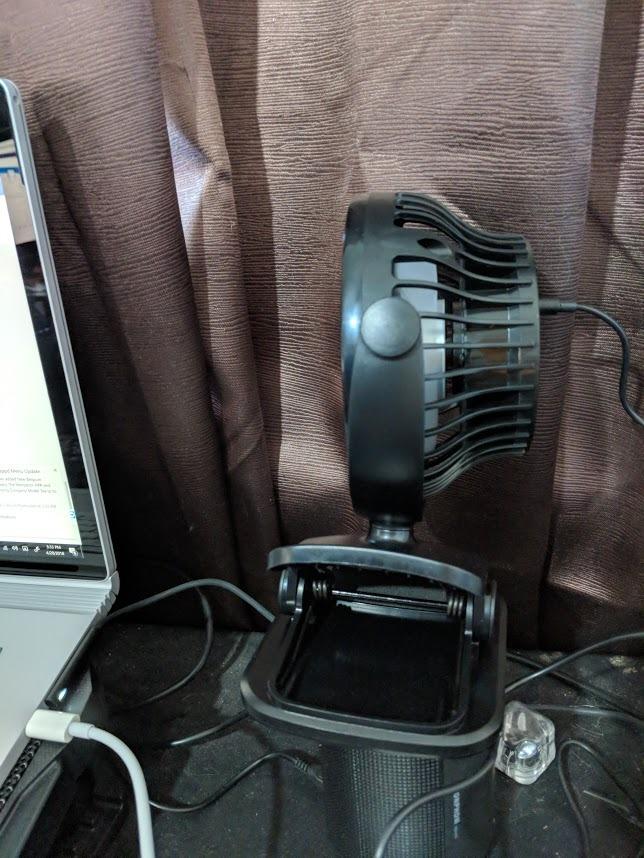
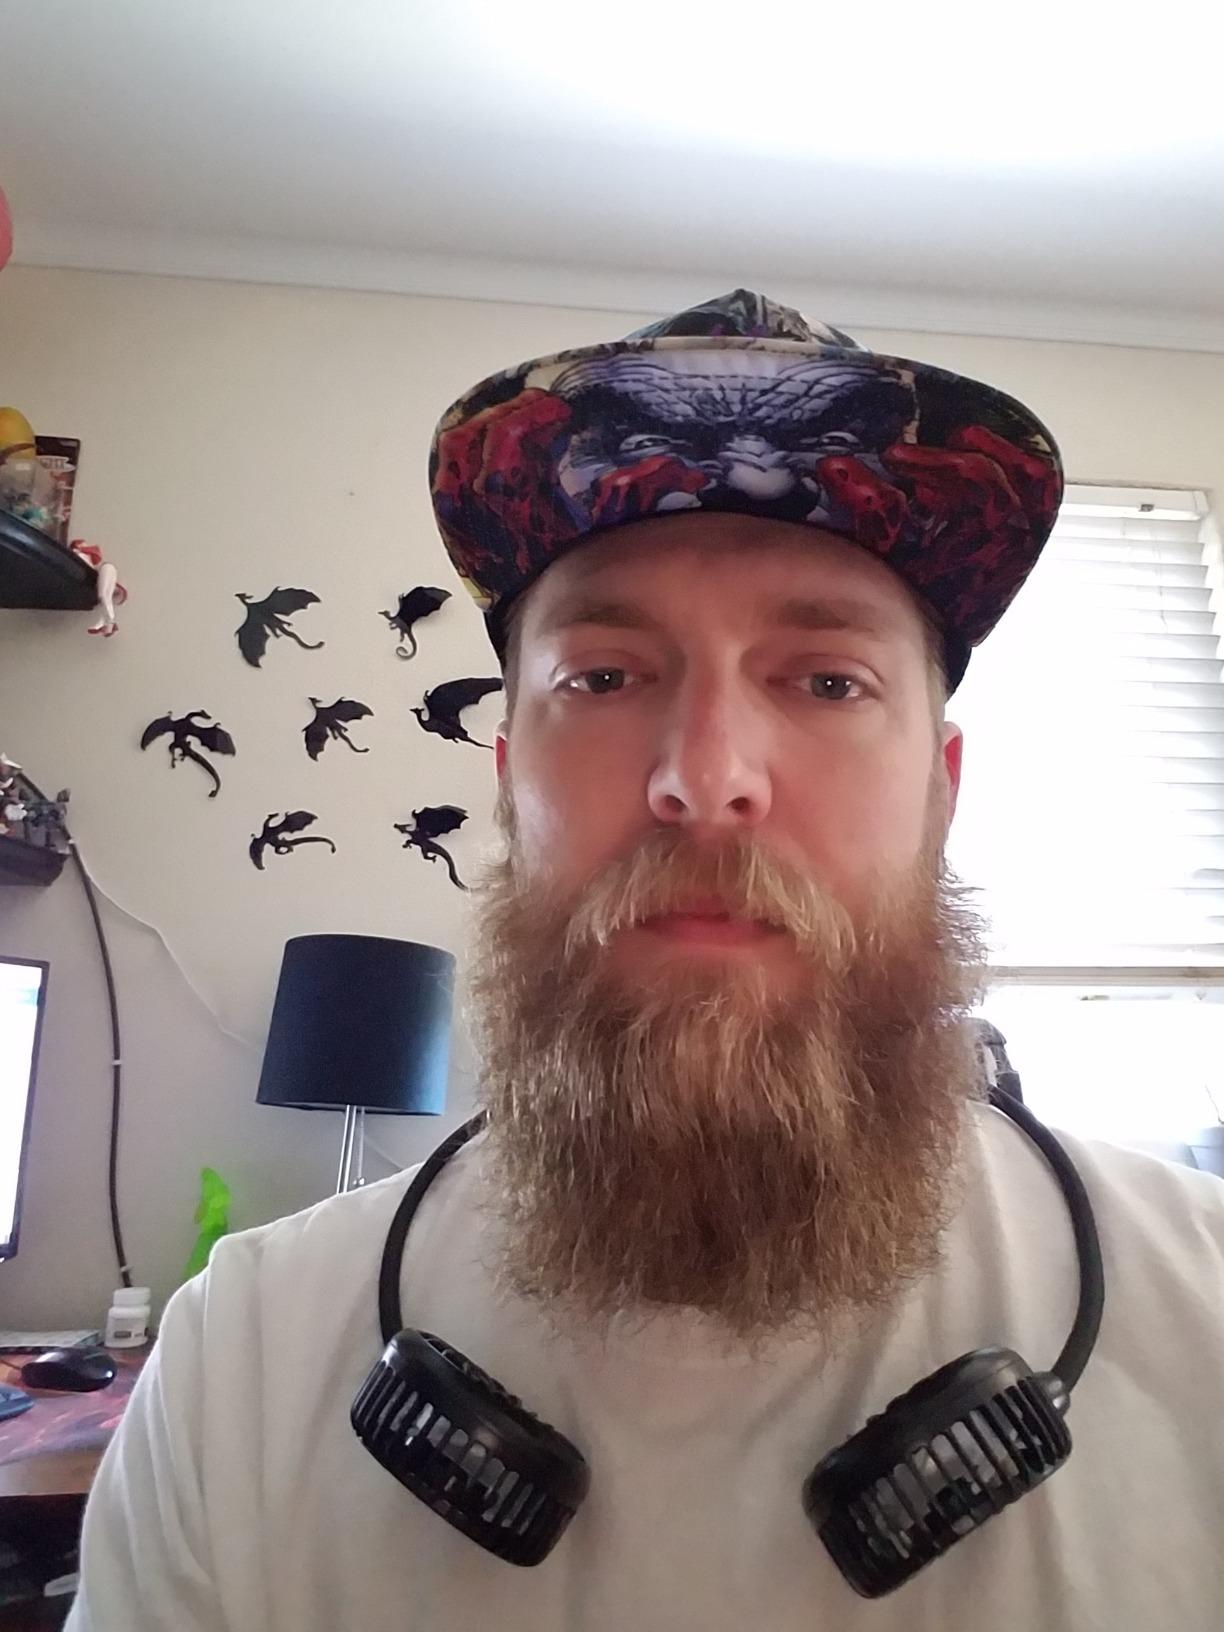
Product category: fan
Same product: no